Lighthouse of Ponta Garça

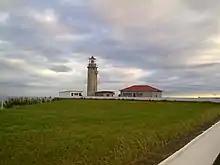
A view of the lighthouse on the promontory of Ponta da Garça, in the area of Cinzeiro

The Lighthouse of Ponta Garça is a beacon/lighthouse located along cliffs of the civil parish of Ponta Garça in the municipality of Vila Franca do Campo, in the Portuguese archipelago of the Azores. The lighthouse was built in the 20th century, and consists of a circular tower and rectangular communications block, comparable to other lighthouses in the archipelago, namely Ponte do Cintrão and Ponta do Rosais.